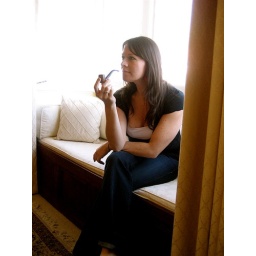
Shannen enjoying a pipe in the window seat...just kidding, there was a complimentary pipe on the fireplace...and some complimentary port wine in the kitchen !